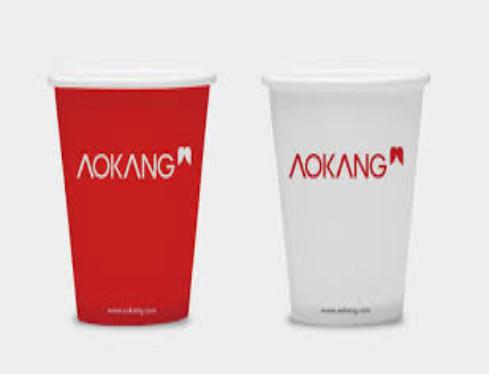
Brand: AOKANG
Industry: Clothes